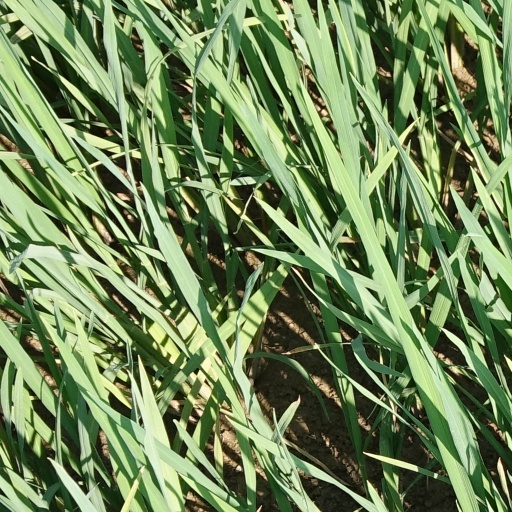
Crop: rice